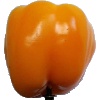
Label: yellow_pepper